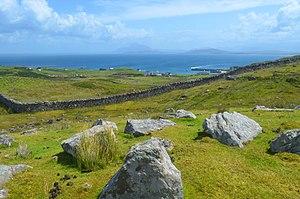
Clare Island.
Clare Island est une île montagneuse à l'entrée de Clew Bay dans le Comté de Mayo, en Irlande. Elle a été rendue célèbre par la reine des pirates, Gráinne O'Malley.